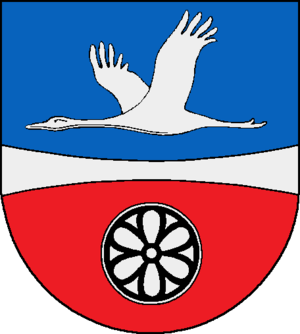
Brunsbek est une commune allemande du Schleswig-Holstein, située dans l'arrondissement de Stormarn, entre les villes d'Ahrensburg et Reinbek, près de Hambourg. Brunsbek fait partie de l'Amt Siek qui regroupe cinq communes autour de Siek.